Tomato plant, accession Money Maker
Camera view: horizontal (90 deg, fisheye); turntable rotation: 330 degrees
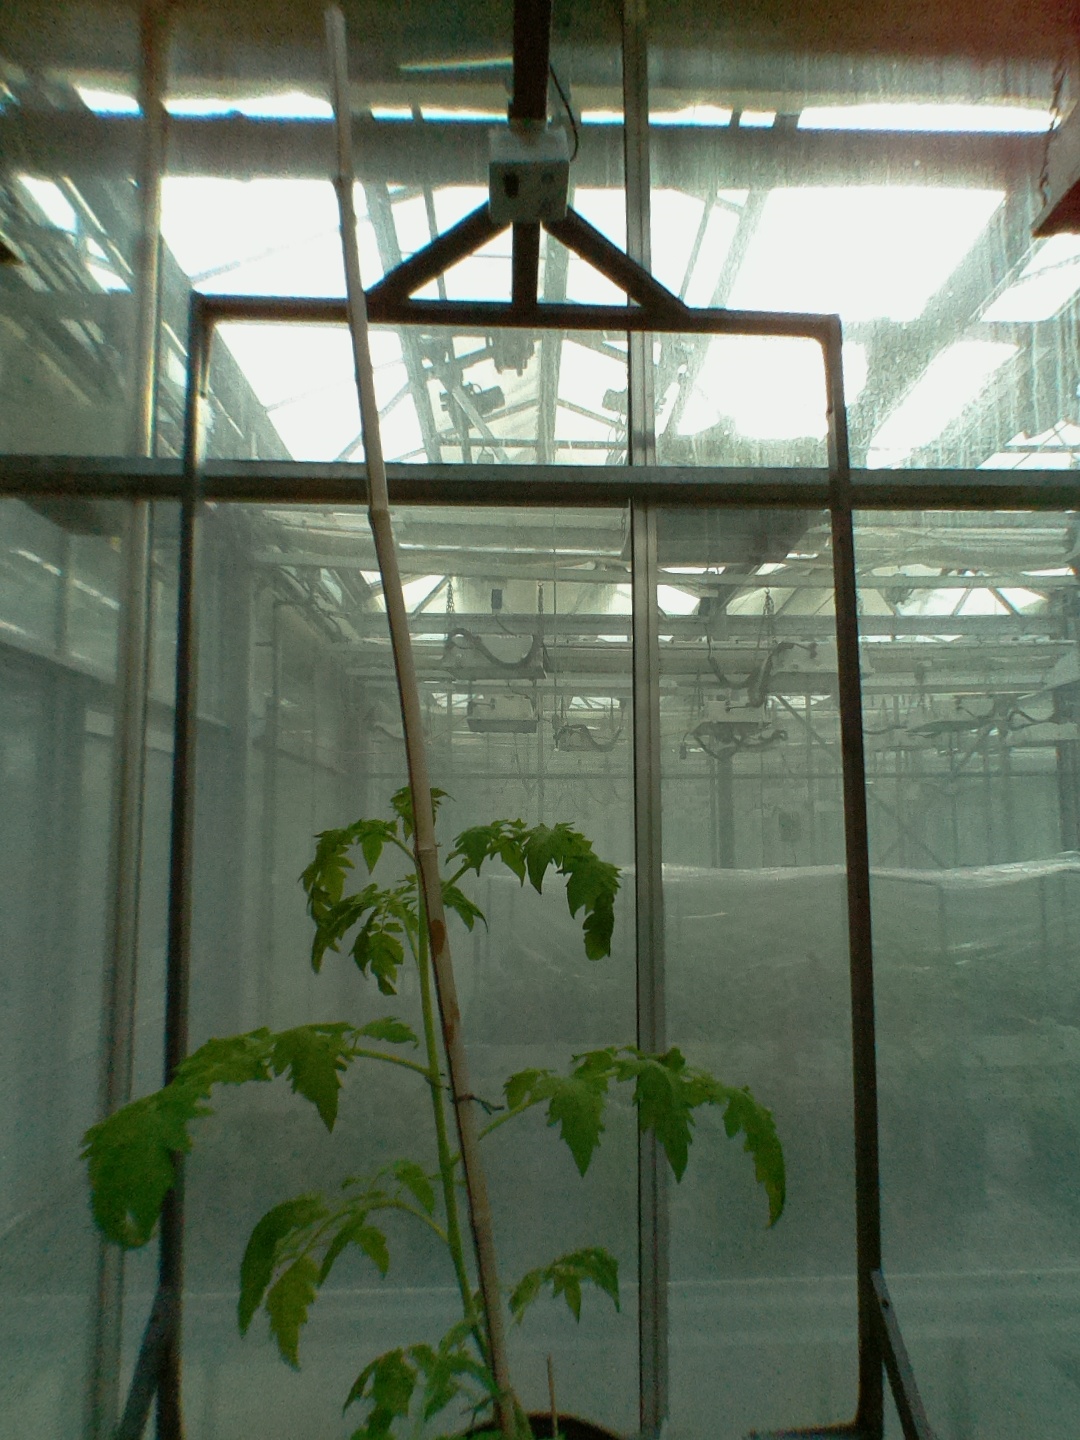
BBCH growth stage 52: 2 inflorescences visible